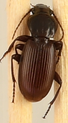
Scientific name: Pterostichus restrictus
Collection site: Rocky Mountains NEON (RMNP), plot RMNP_014